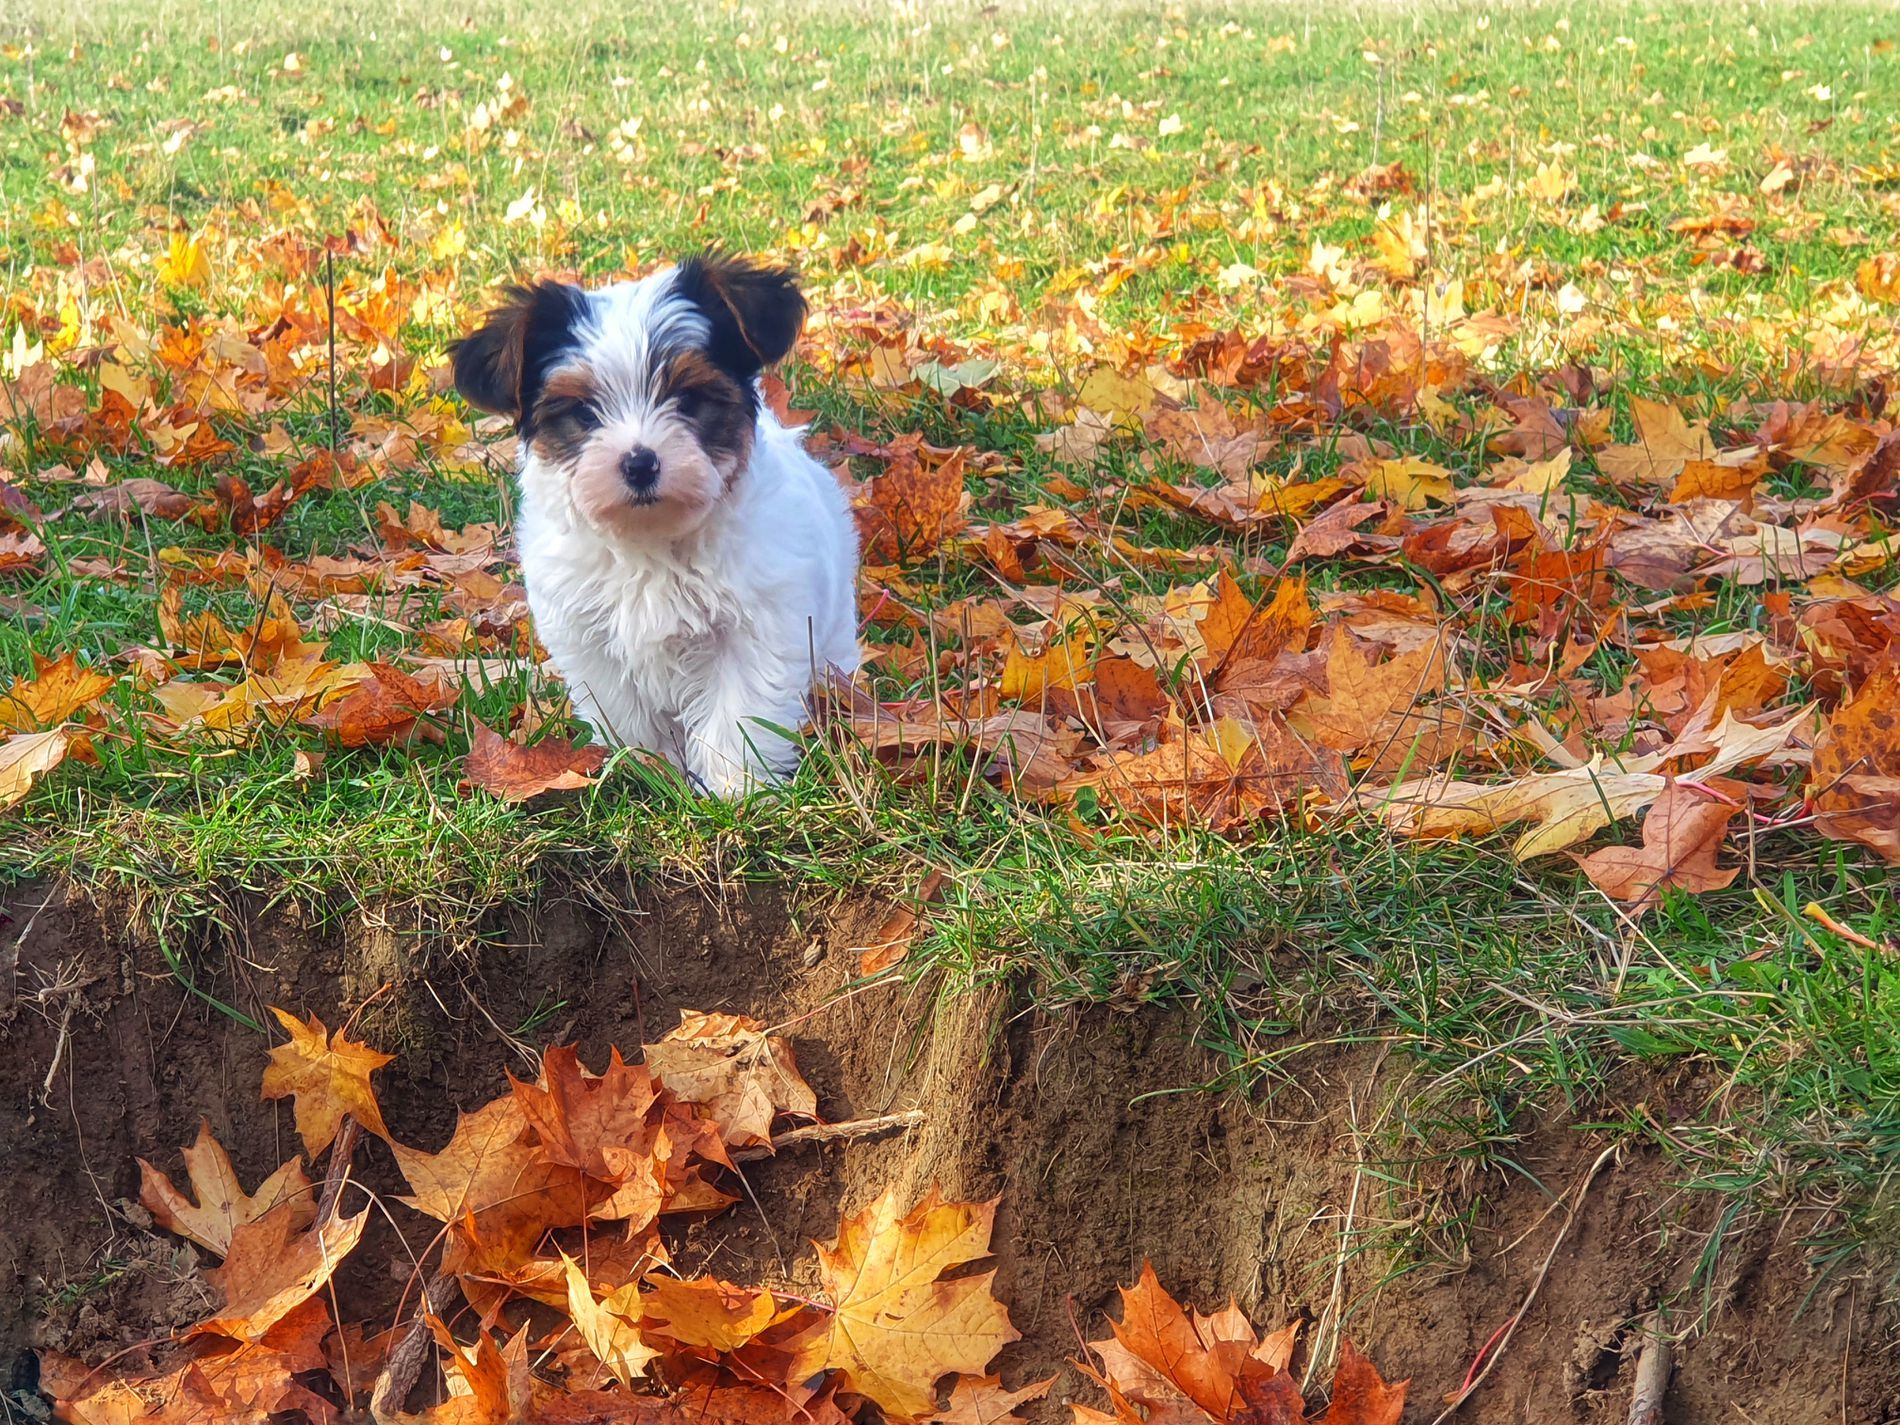
A moment with the dog
This picture features a puppy on grass surrounded by maple leaves and a hole.
A full shot captured at eye level highlights the green grass and reddish-yellow maple leaves, featuring a dog with white and brown patches walking over the grass and a hole in front of it; this scene conveys a peaceful and joyful atmosphere.
Labels: Leaf, Plant, Tree, Animal, Canine, Dog, Mammal, Pet, Puppy, Grass, Soil, Face, Head, Person, Photography, Portrait, Vegetation, Architecture, Building, Outdoors, Shelter, Nature, Bonfire, Fire, Flame, Terrier, Field, Maple, Ball, Football, Soccer, Soccer Ball, Sport, Grassland, Land, Autumn, White Dog, Rock, Grove, Woodland, Maple Leaf, Maple Leaves, hole
Camera: samsung SM-G973F
Aperture: F2.4
Exposure: 1/134 sec
ISO: 50
Focal length: 6.0 mm